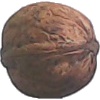
Label: walnut